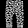
Label: Trouser